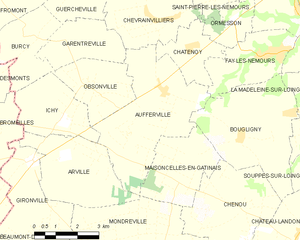
Carte des communes françaises Aufferville